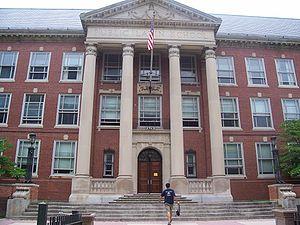
Samuel Adams, né le 27 septembre 1722 à Boston et mort le 2 octobre 1803 dans la même ville, est un homme politique, écrivain et philosophe américain.